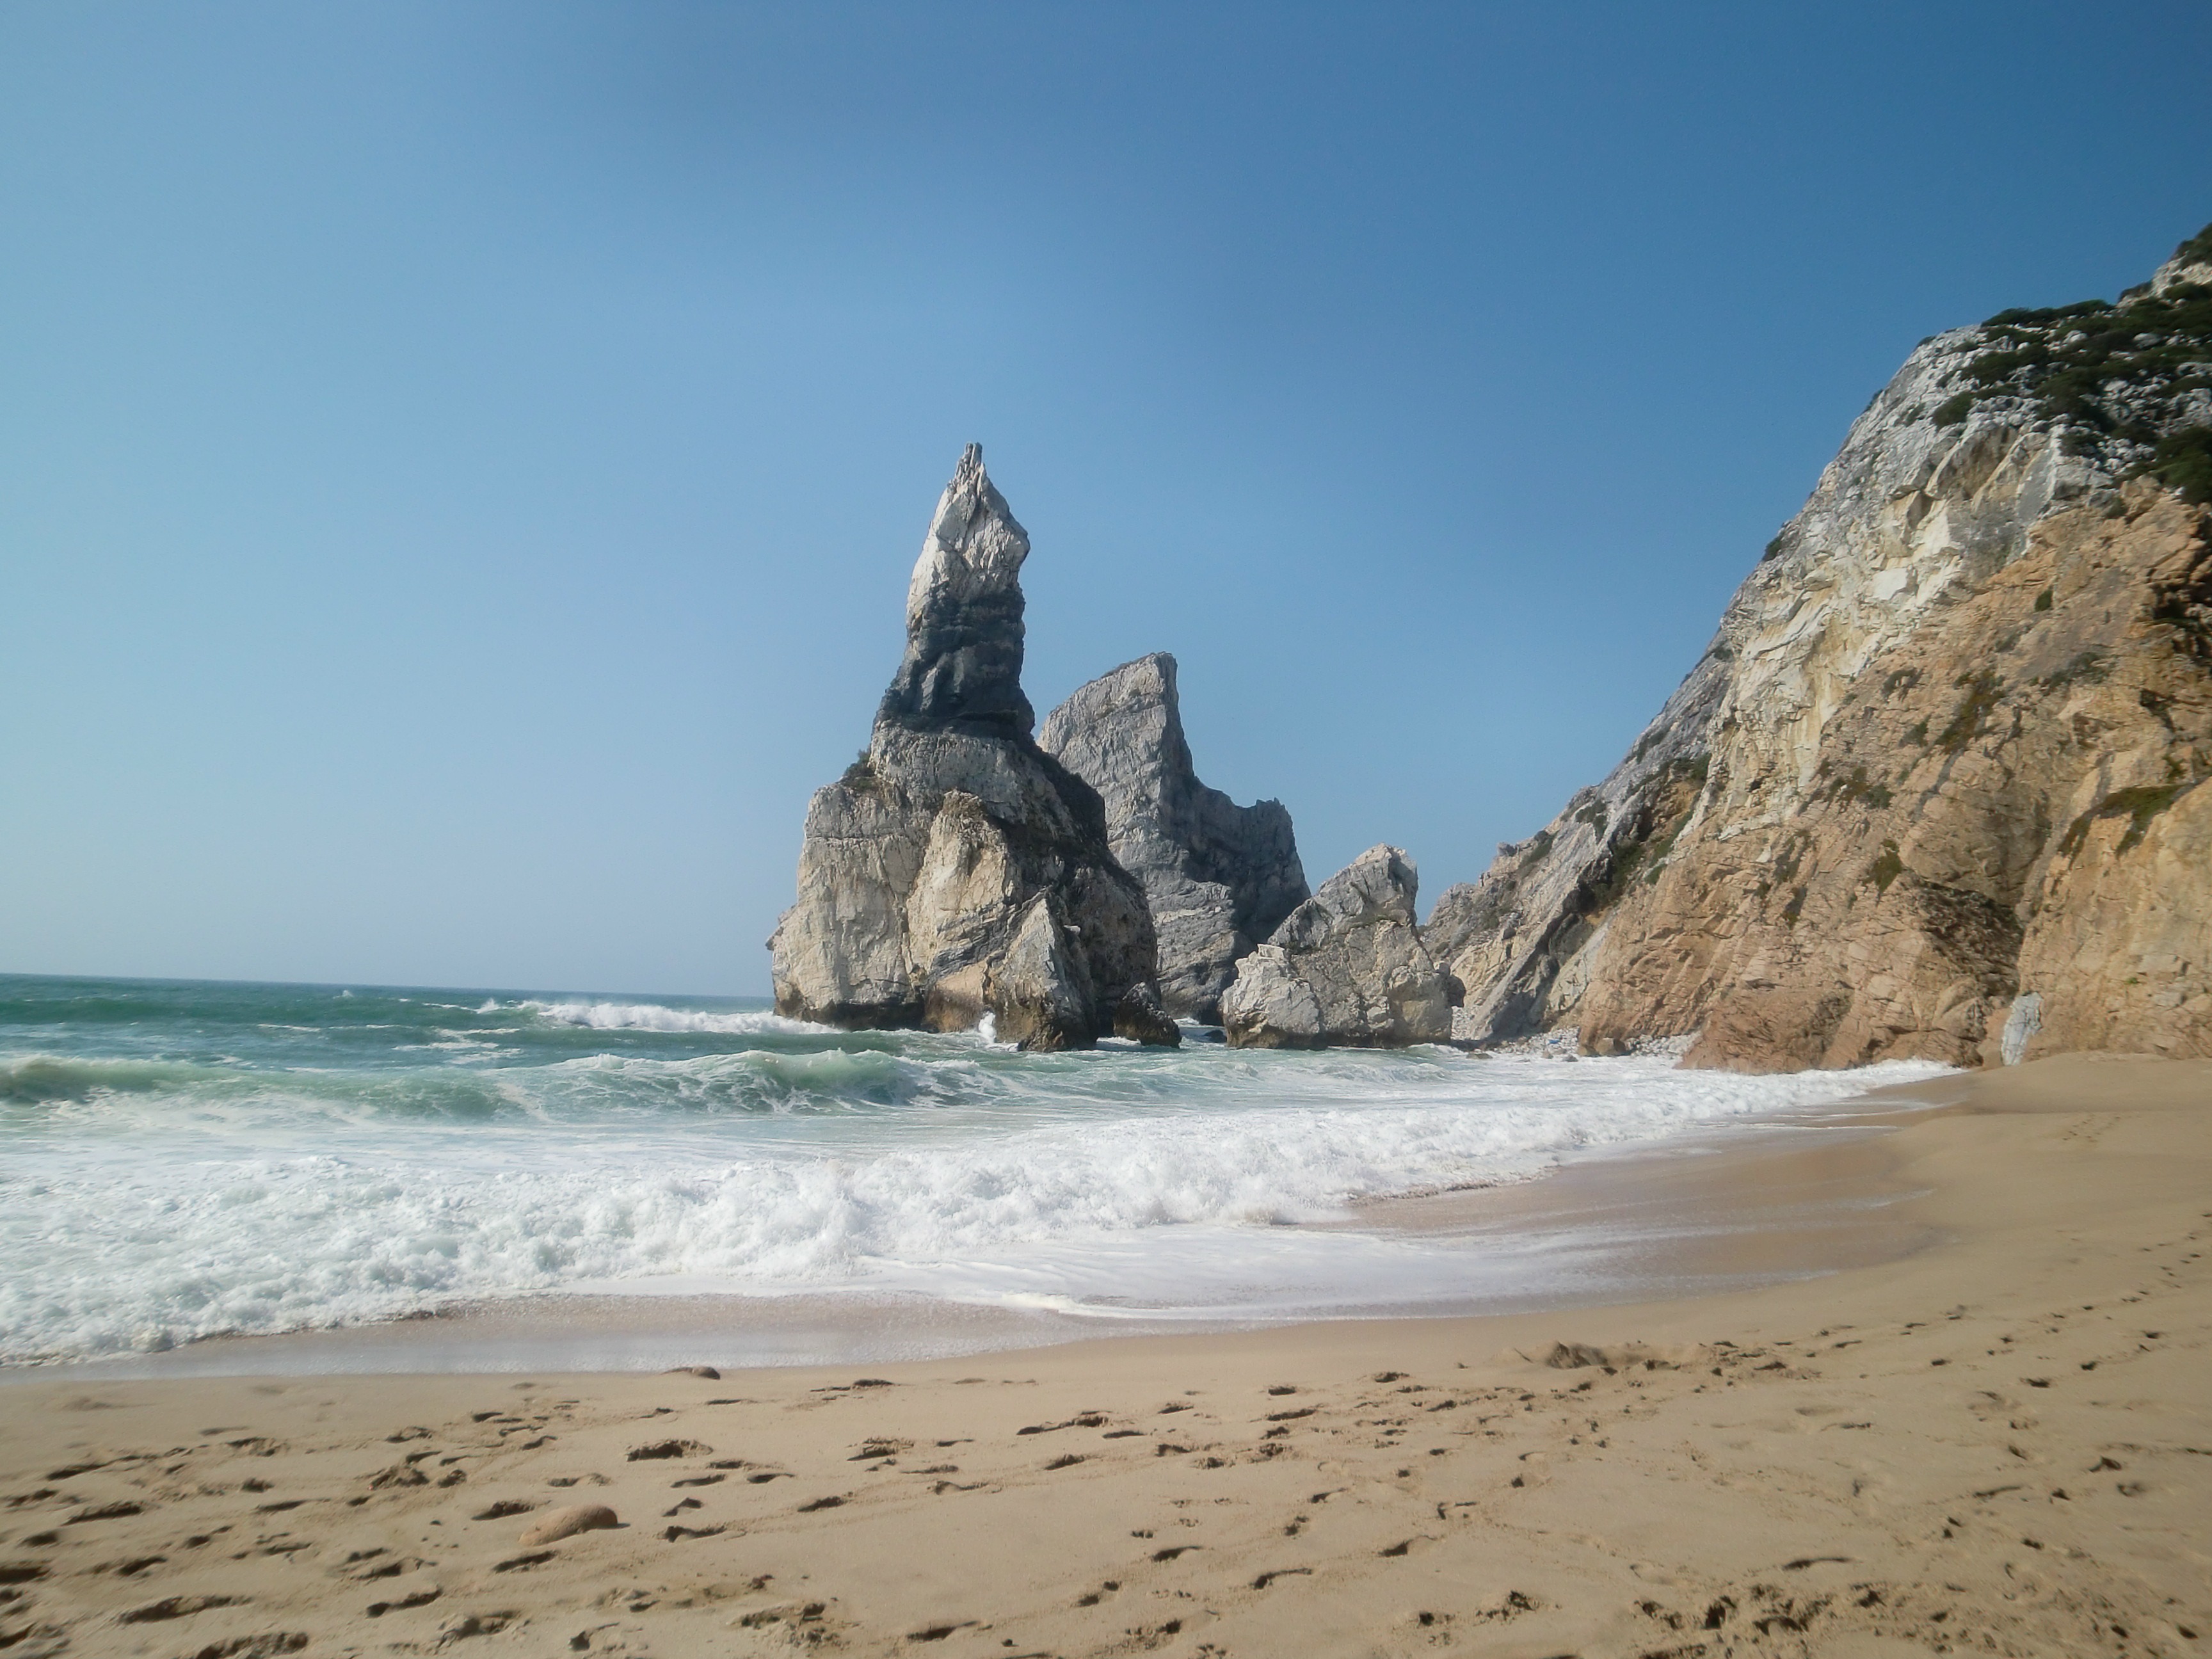
beach, sea, coast, sand, rock, ocean, shore, wave, vacation, formation, cliff, bay, terrain, material, body of water, portugal, cape, white cliffs, landform, wilder beach